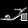
Label: Sandal